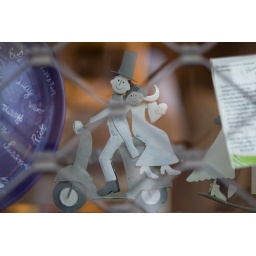
Shop window in bergmann street of Berlin